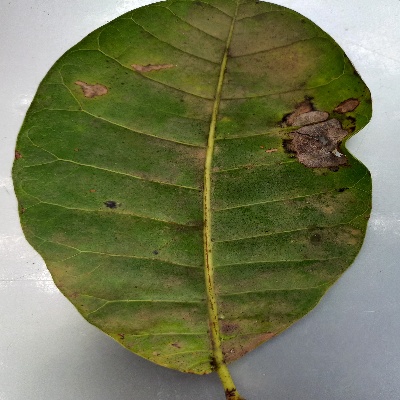
Crop: Cashew
Condition: anthracnose